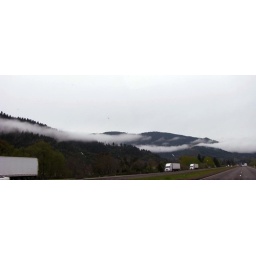
early morning clouds in the hills coming home from Medford. They just looked so neat shadowing the hills.